Auckland Exhibition

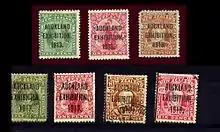
Forged overprints on 1913 New Zealand stamps.

Stamps were issued to mark the exhibition, but although the monarch was now George V, the stamps commemorating the event were overprints of Edward VII stamps. Few were sold, and forgeries are now common.